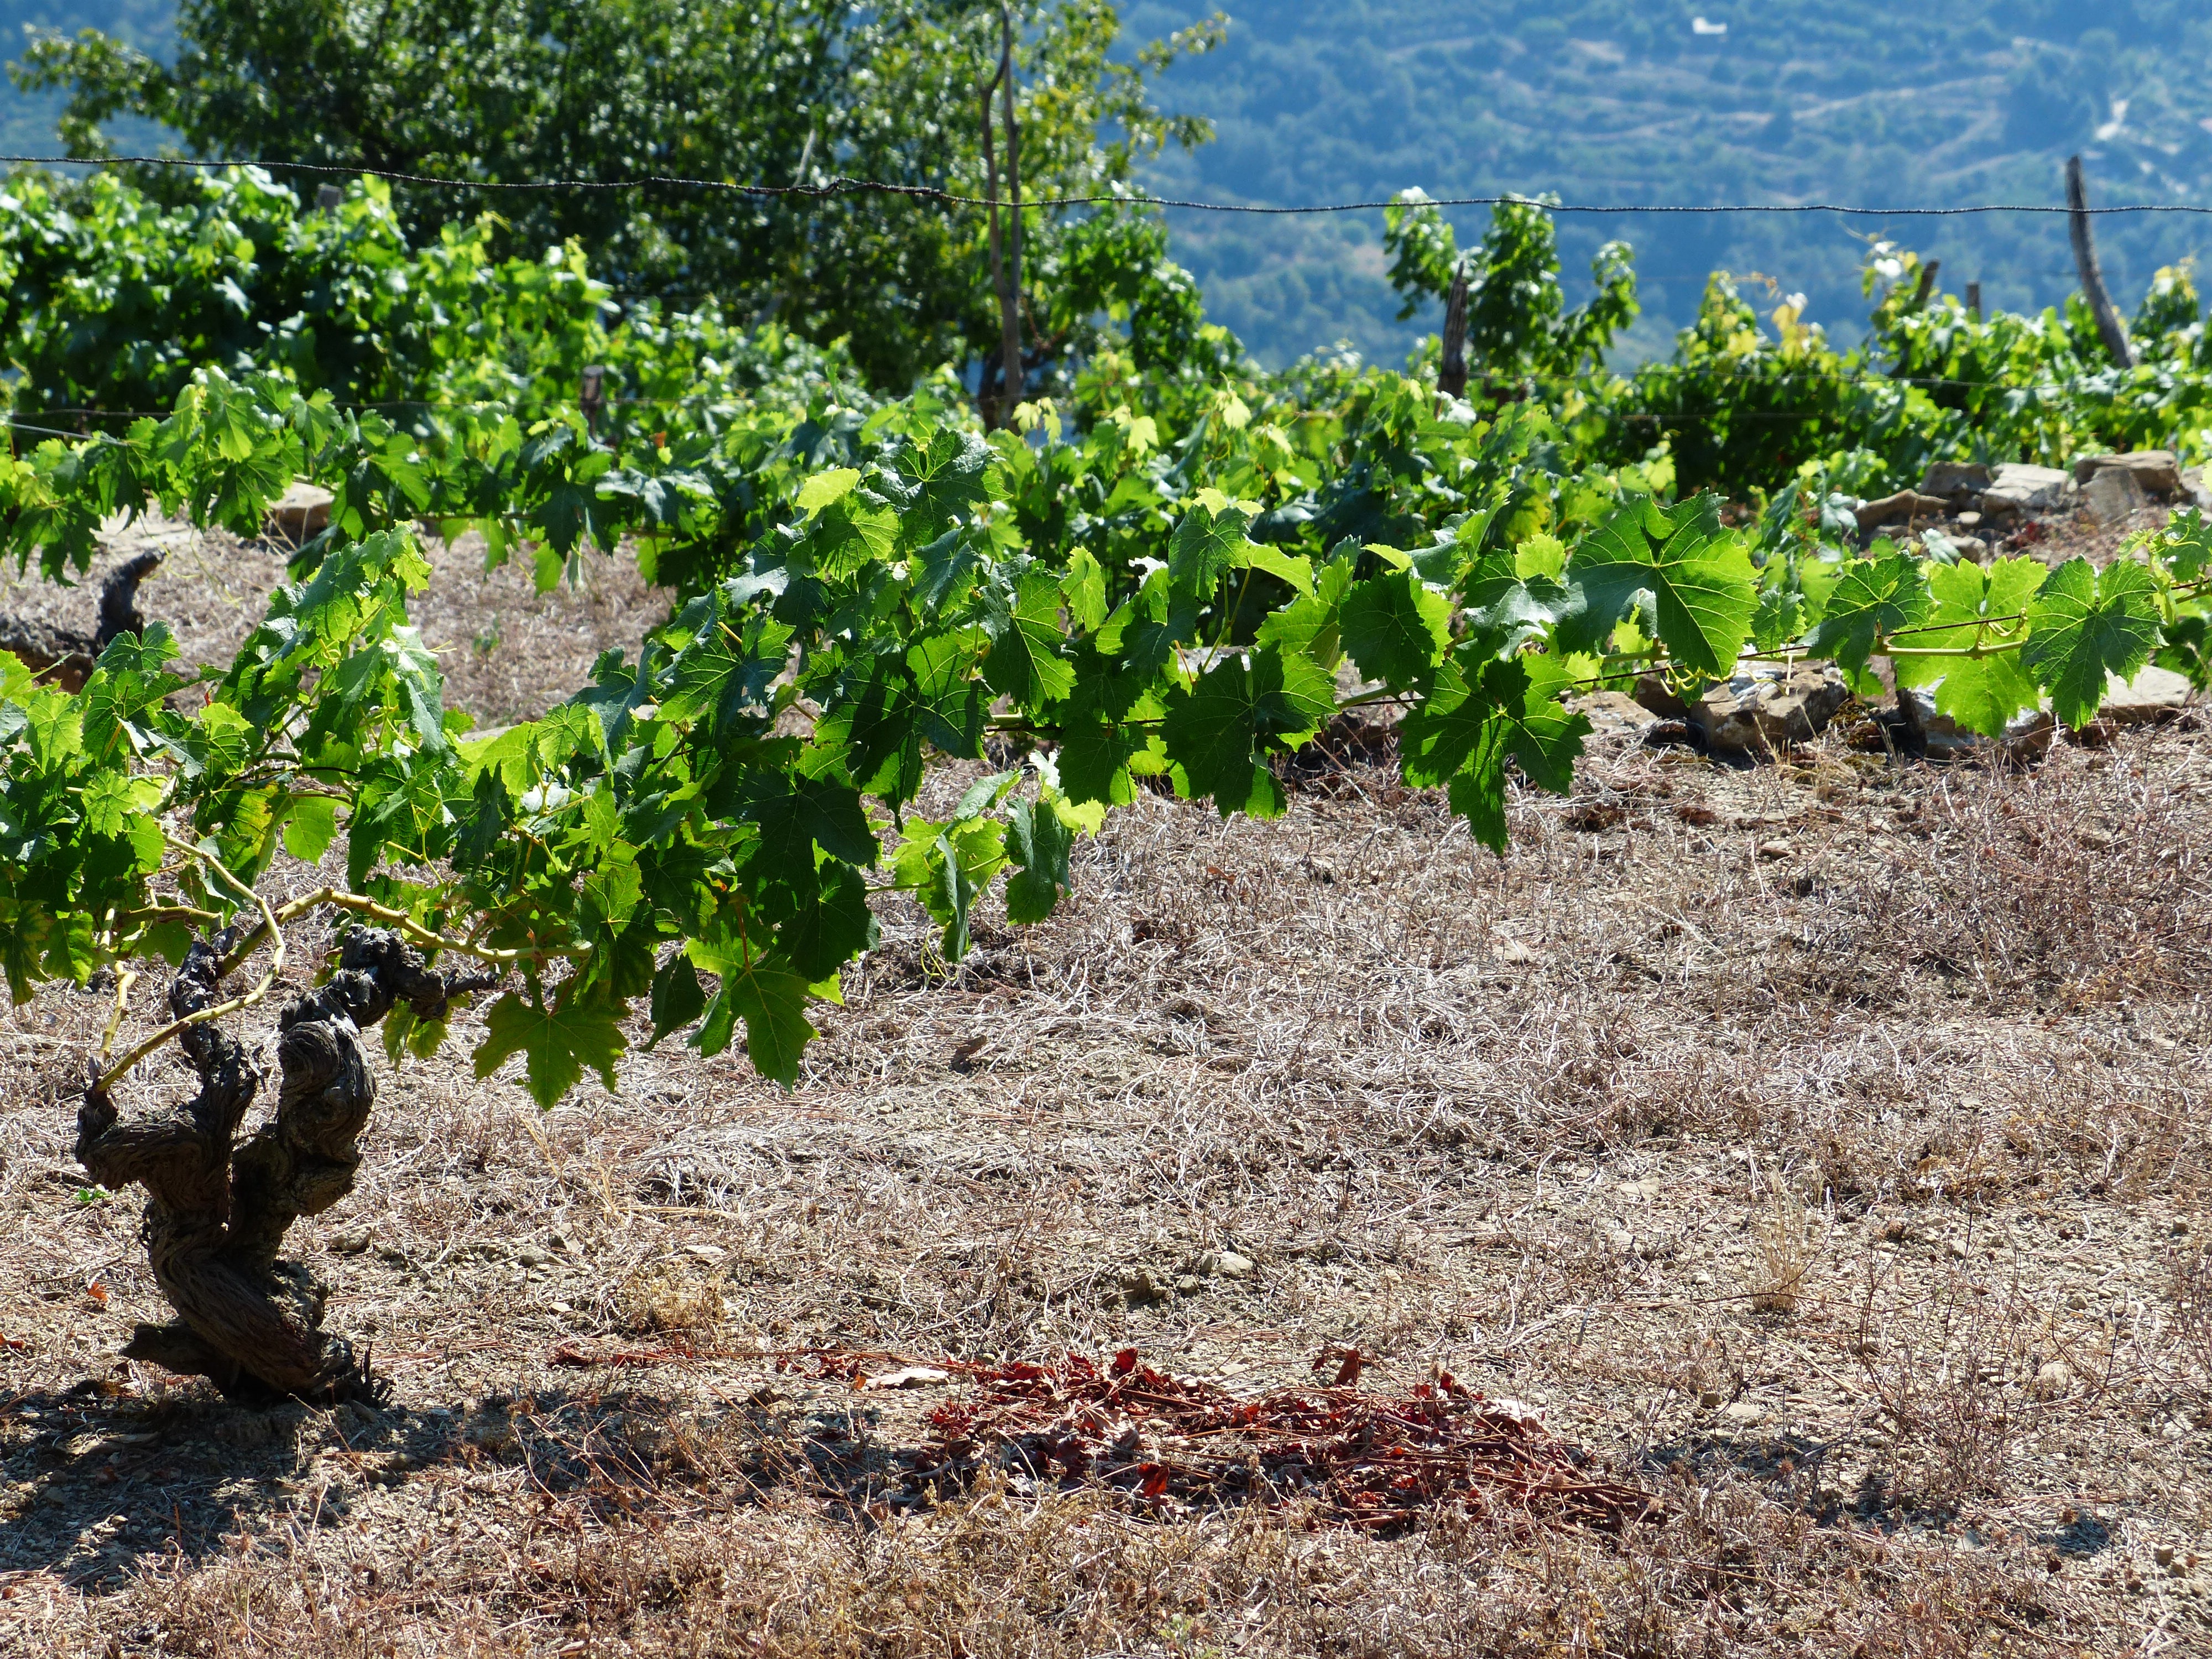
tree, plant, vine, wine, field, flower, dry, food, produce, soil, agriculture, garden, grapevine, vines, shrub, plantation, grapevines, ranke, winegrowing, flowering plant, land plant